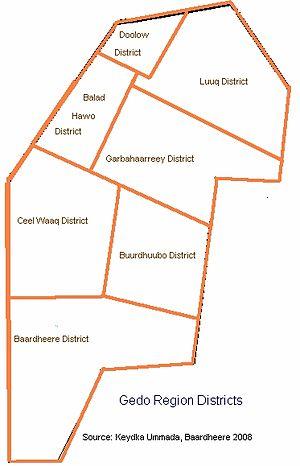
Gedo est une région enclavée au sud de la Somalie, limitrophe des provinces somalies de Bay à l'est, Bakool au nord-est, Jubbada Dhexe au sud-est et Jubbada Hoose au sud, des provinces somalies éthiopiennes de Afder et Liben au nord-ouest, et des provinces kényanes de Mandhera et Wajir au sud-ouest.